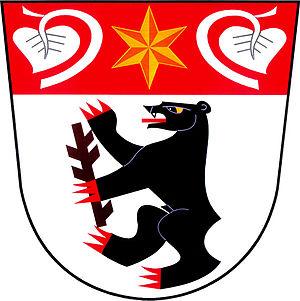
Tuchlovice est une commune du district de Kladno, dans la région de Bohême-Centrale, en République tchèque. Sa population s'élevait à 2 648 habitants en 2020.